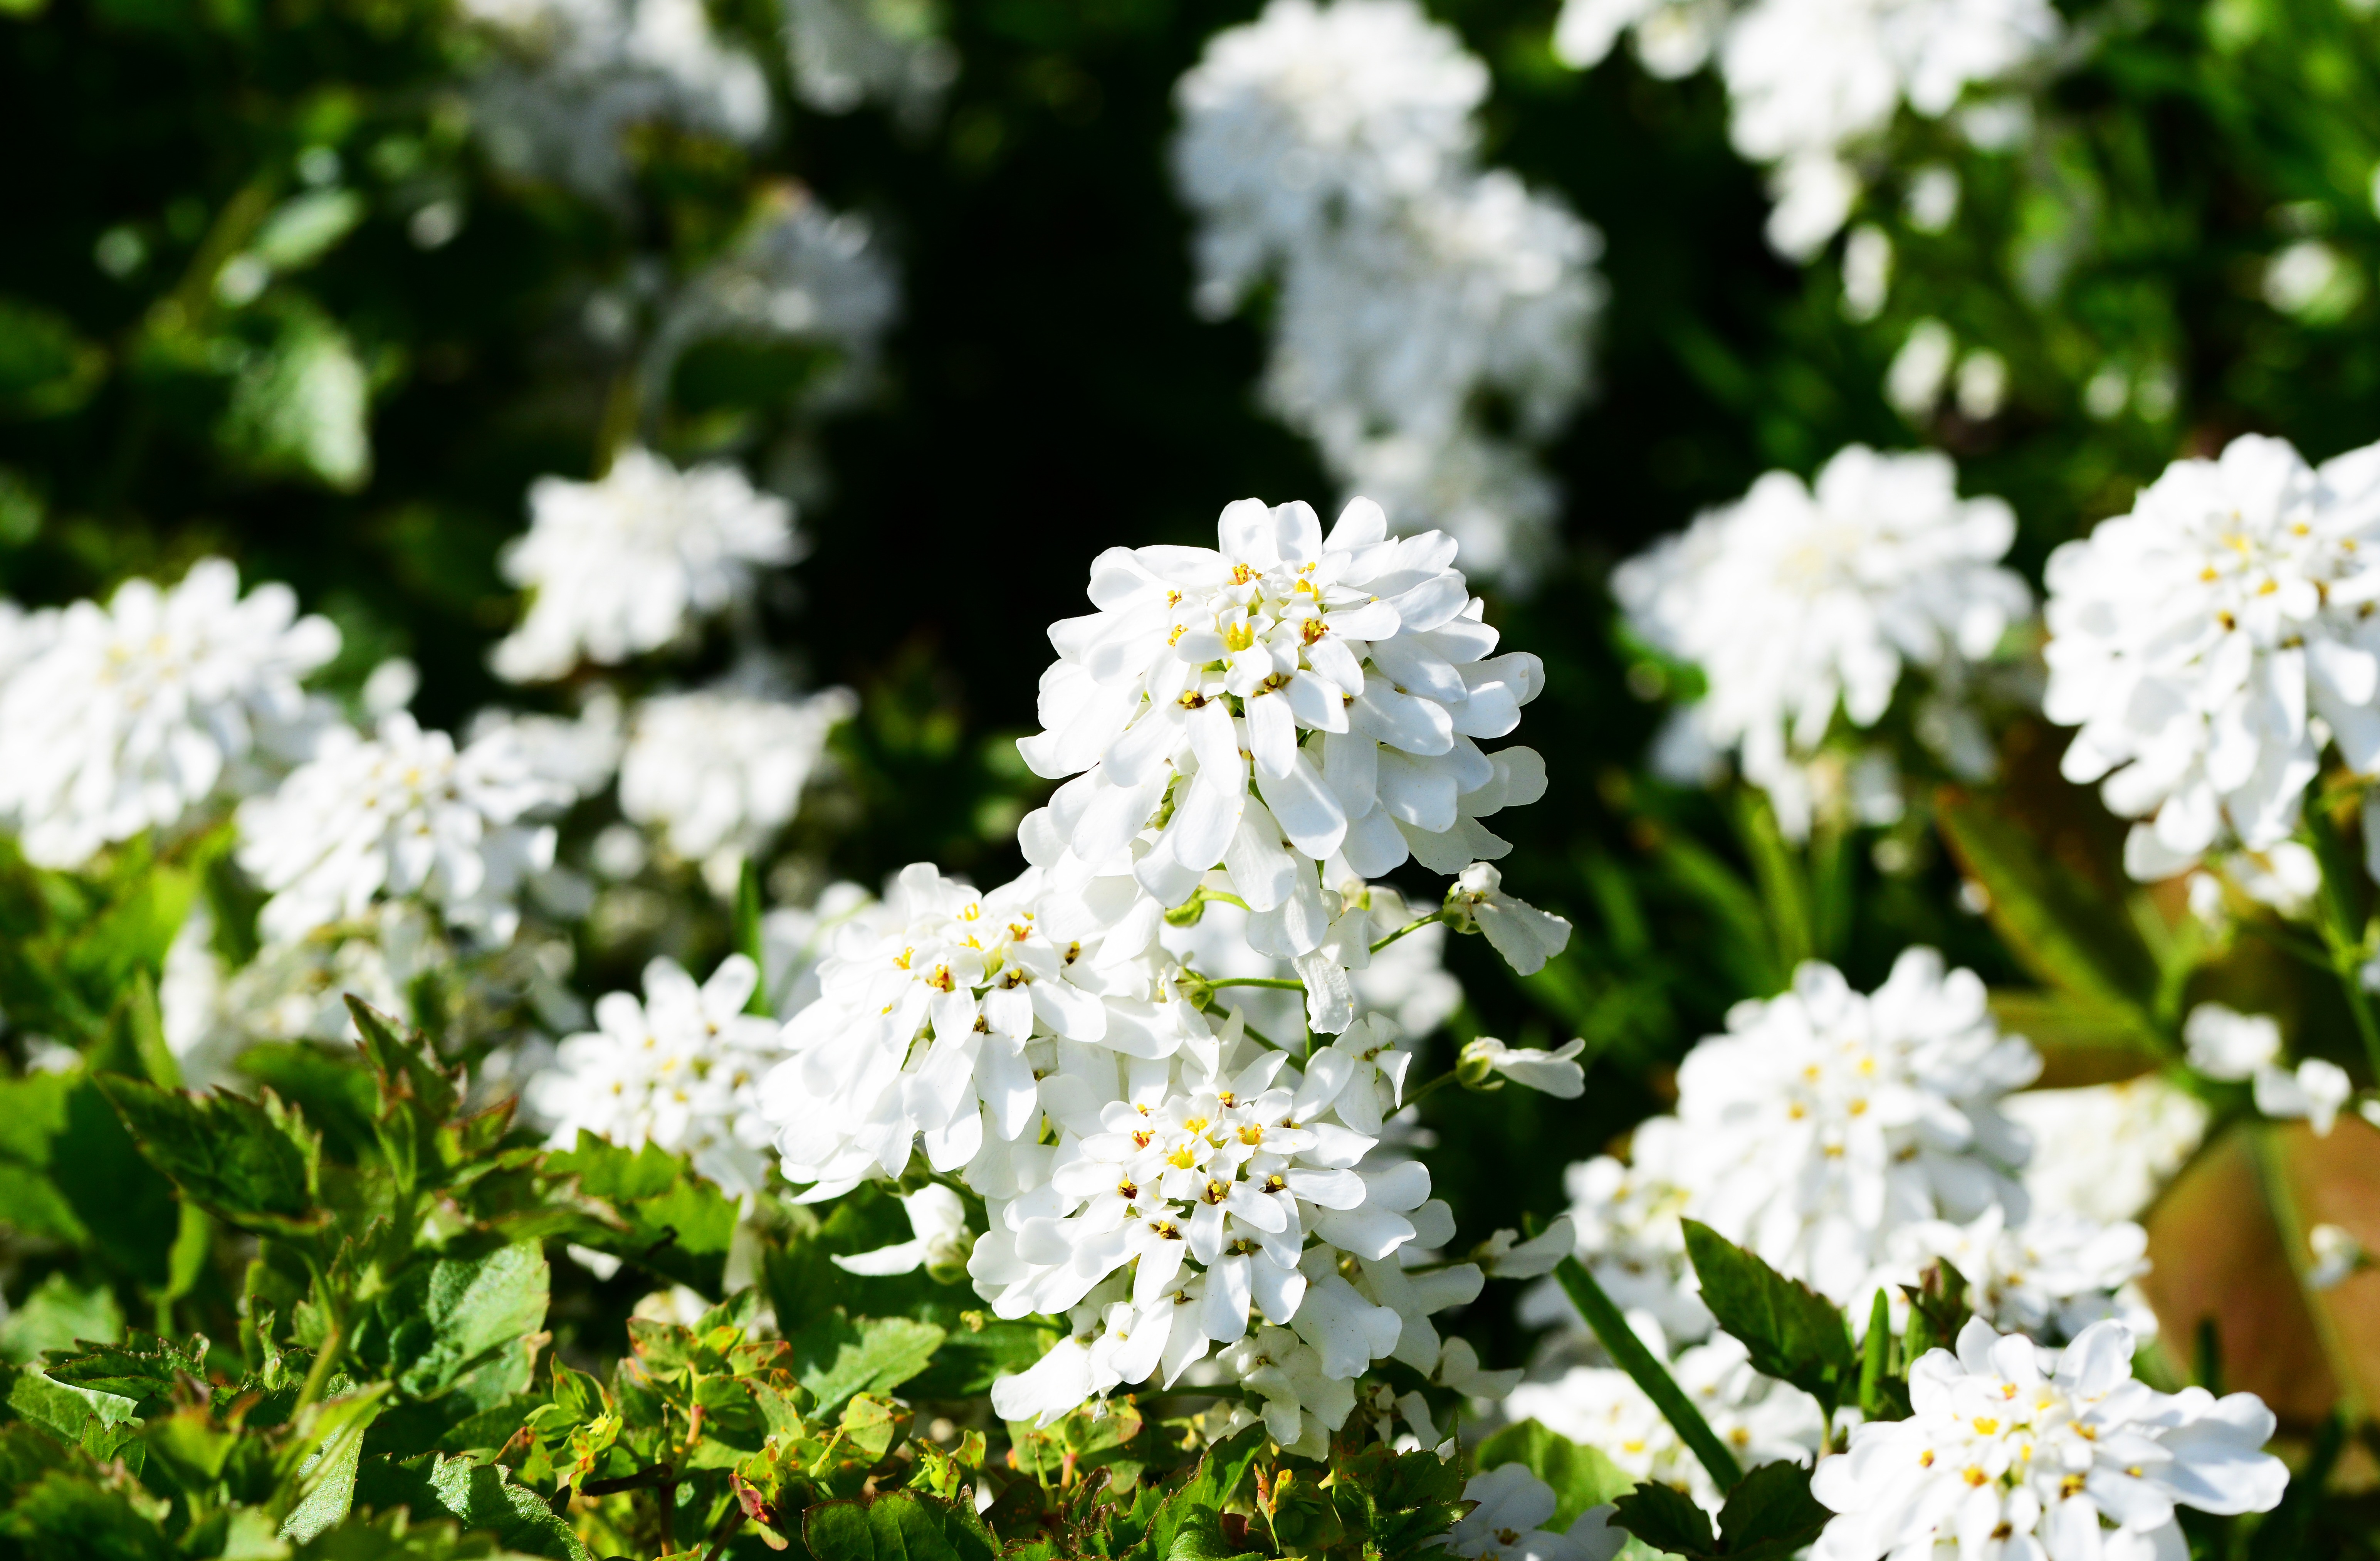
branch, blossom, plant, white, flower, herb, macro, evergreen, botany, flora, perennial, wildflower, close up, shrub, detail, herbaceous, candytuft, jasmine, flowering plant, daisy family, dark green, rockery, iberis sempervirens, land plant, chamaemelum nobile, tanacetum parthenium, evergreen candytuft, shiny leaf